Open-source hardware

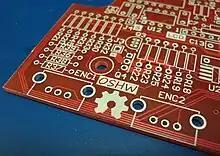
The OSHW (Open Source Hardware) logo silkscreened on an unpopulated PCB

The adjective "open-source" not only refers to a specific set of freedoms applying to a product, but also generally presupposes that the product is the object or the result of a "process that relies on the contributions of geographically dispersed developers via the Internet." In practice however, in both fields of open-source hardware and open-source software, products may either be the result of a development process performed by a closed team in a private setting or by a community in a public environment, the first case being more frequent than the second which is more challenging. Establishing a community-based product development process faces several challenges such as: to find appropriate product data management tools, document not only the product but also the development process itself, accepting losing ubiquitous control over the project, ensure continuity in a context of fickle participation of voluntary project members, among others.